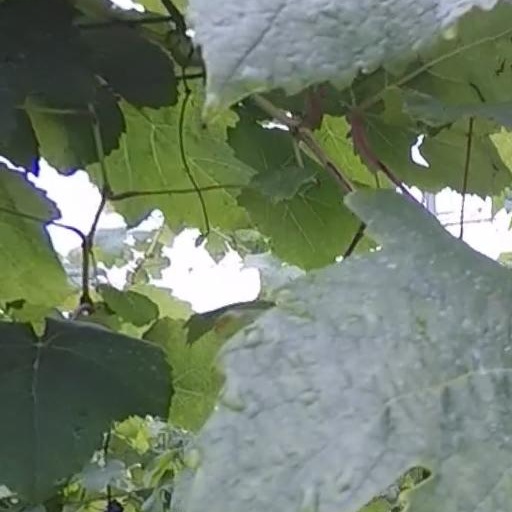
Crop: grape